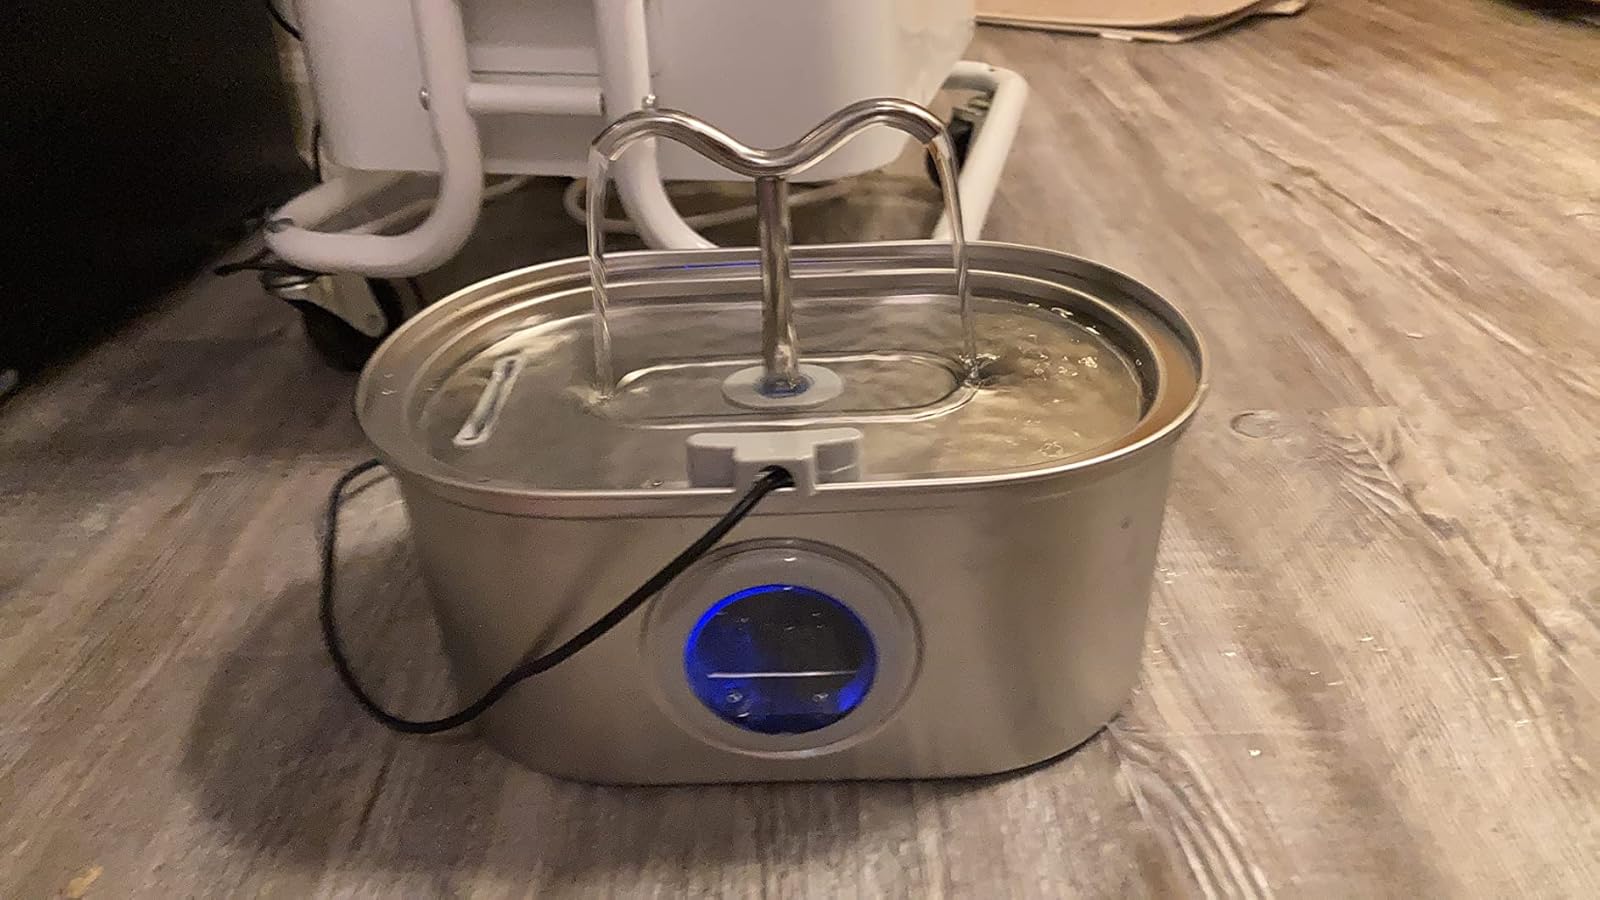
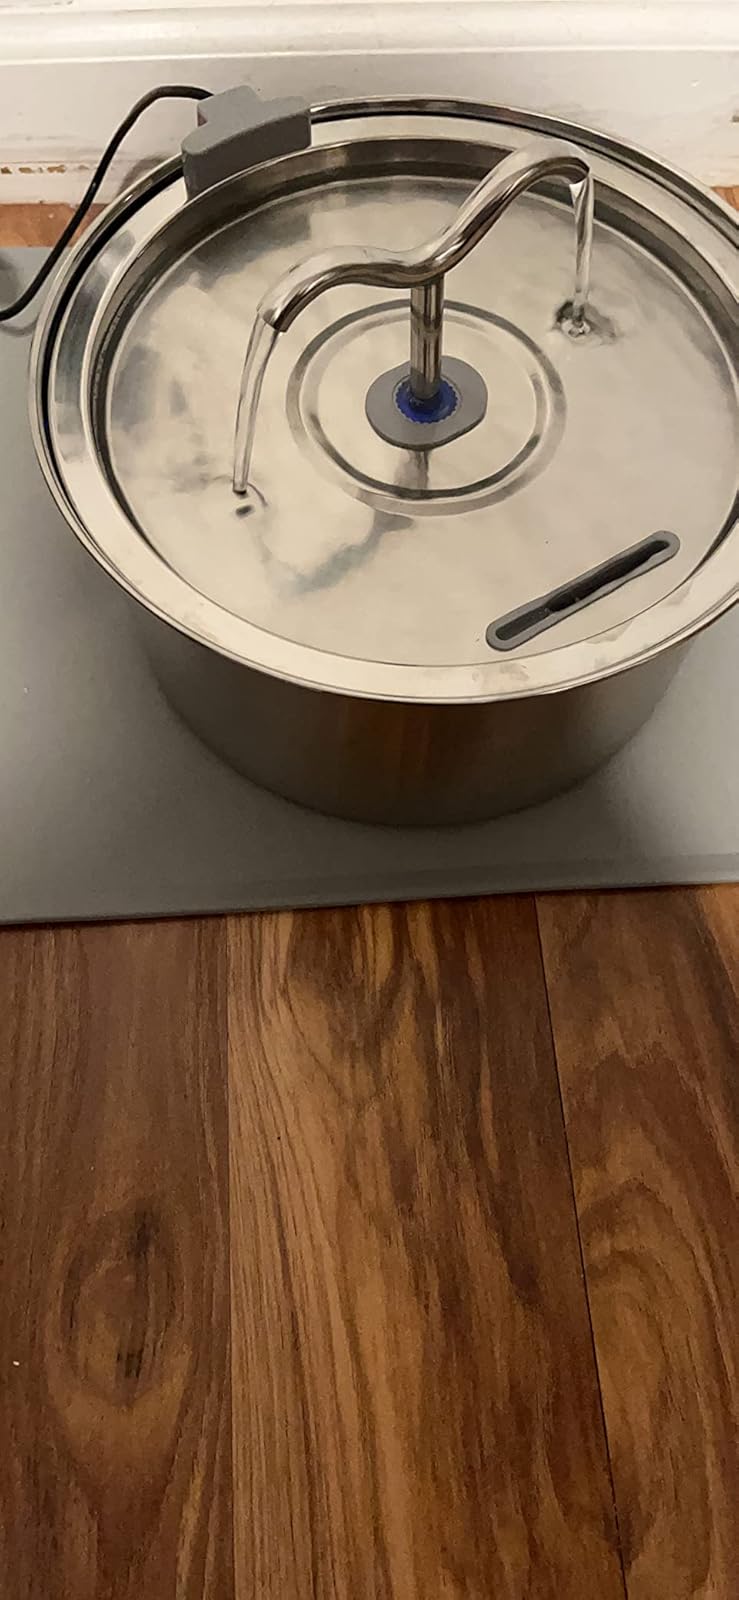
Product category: items_bowl
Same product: no